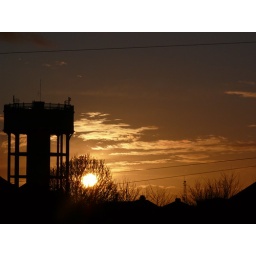
March 21st 2008. A beautiful sunset over the water tower looking out from my parents in law's house.